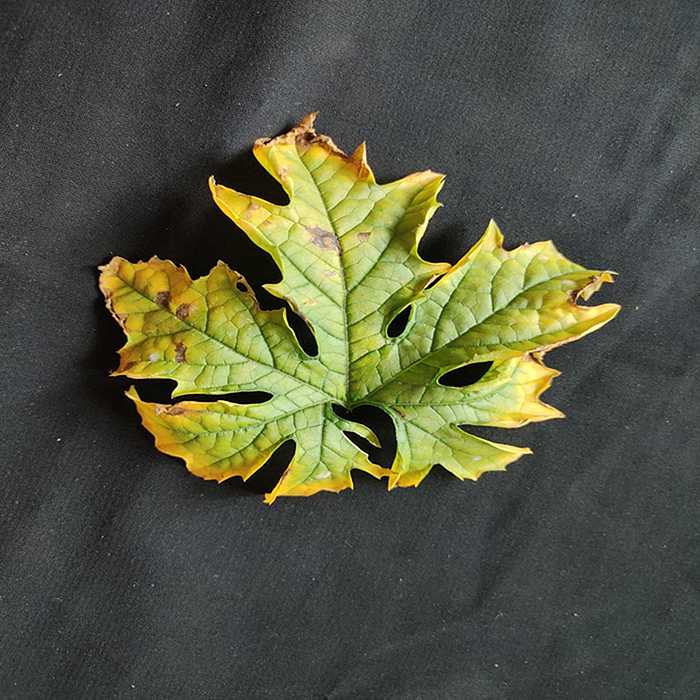
Plant: Bitter Gourd
Label: Fusarium wilt